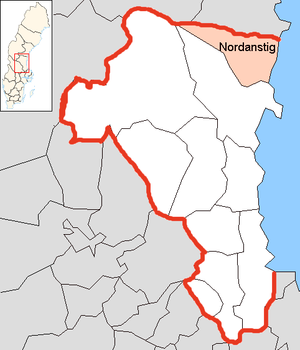
Nordanstigs kommun
Nordanstig kommune ligger i landskapet Hälsingland i det svenske län Gävleborgs län i landsdelen Norrland. Kommunen grænser til nabokommunerne Hudiksvall mod syd og Sundsvall i Västernorrlands_län mod nord; Mod øst ligger Den Botniske Bugt. Kommunens administrationssenter ligger i byen Bergsjö. Harmångersån løber gennem kommunen.